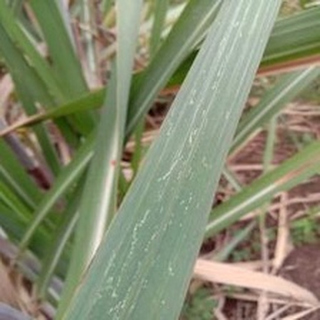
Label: sugarcane_mosaic